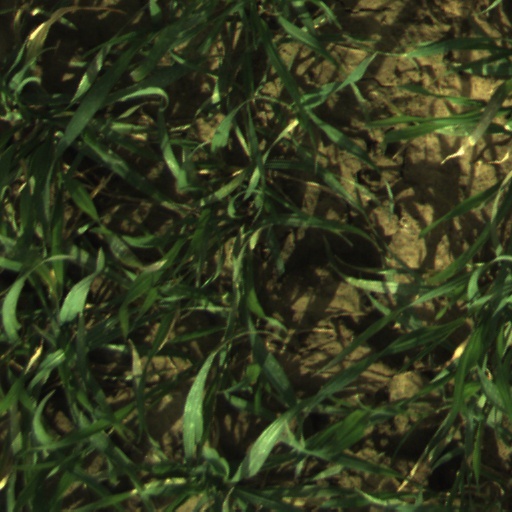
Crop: wheat